John Barbata

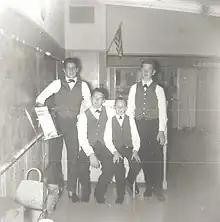
Barbata's 9th-grade band

Barbata was born on Easter, April 1, 1945, in Passaic, New Jersey, to Martina and Charles Barbata. He was raised in Saranac Lake, New York, till the age of seven and later in Nutley, New Jersey. His mother was an Austrian emigrant who worked as a records keeper at a hospital and his father was a firefighter and mechanic. He was the youngest child of three, preceded by his older brother Chuck and sister Lauren. His first claim to fame came to him as a young infant when his mother found a man stranded in a boat that had run out of gas. The man was Albert Einstein, who held the child as Barbata's mother delivered them to shore.